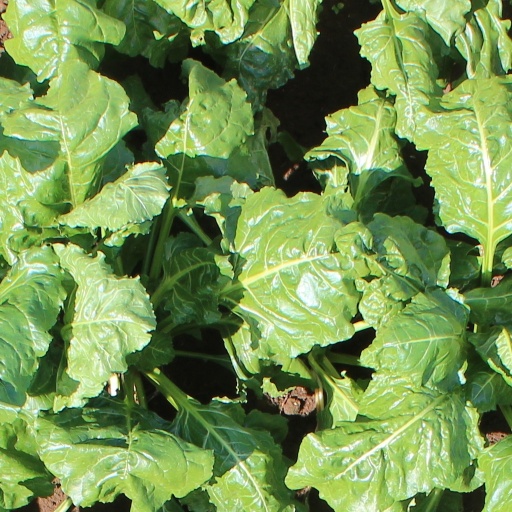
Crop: sugar beet